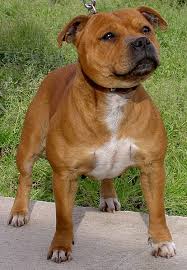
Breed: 203-n000015-Staffordshire_bullterrier